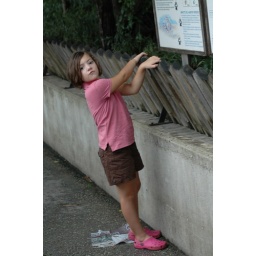
Human girl in pink and brown plumage